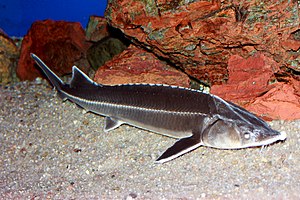
Sterlet
Sterlet er en af de relativt mindre fisk i størfamilien. Sterlet lever i floder og større søer i Østeuropa og Siberien. Den opdrættes i dambrug, men de naturlige bestande er truede på grund af overfiskning.